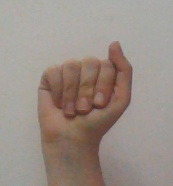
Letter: saad